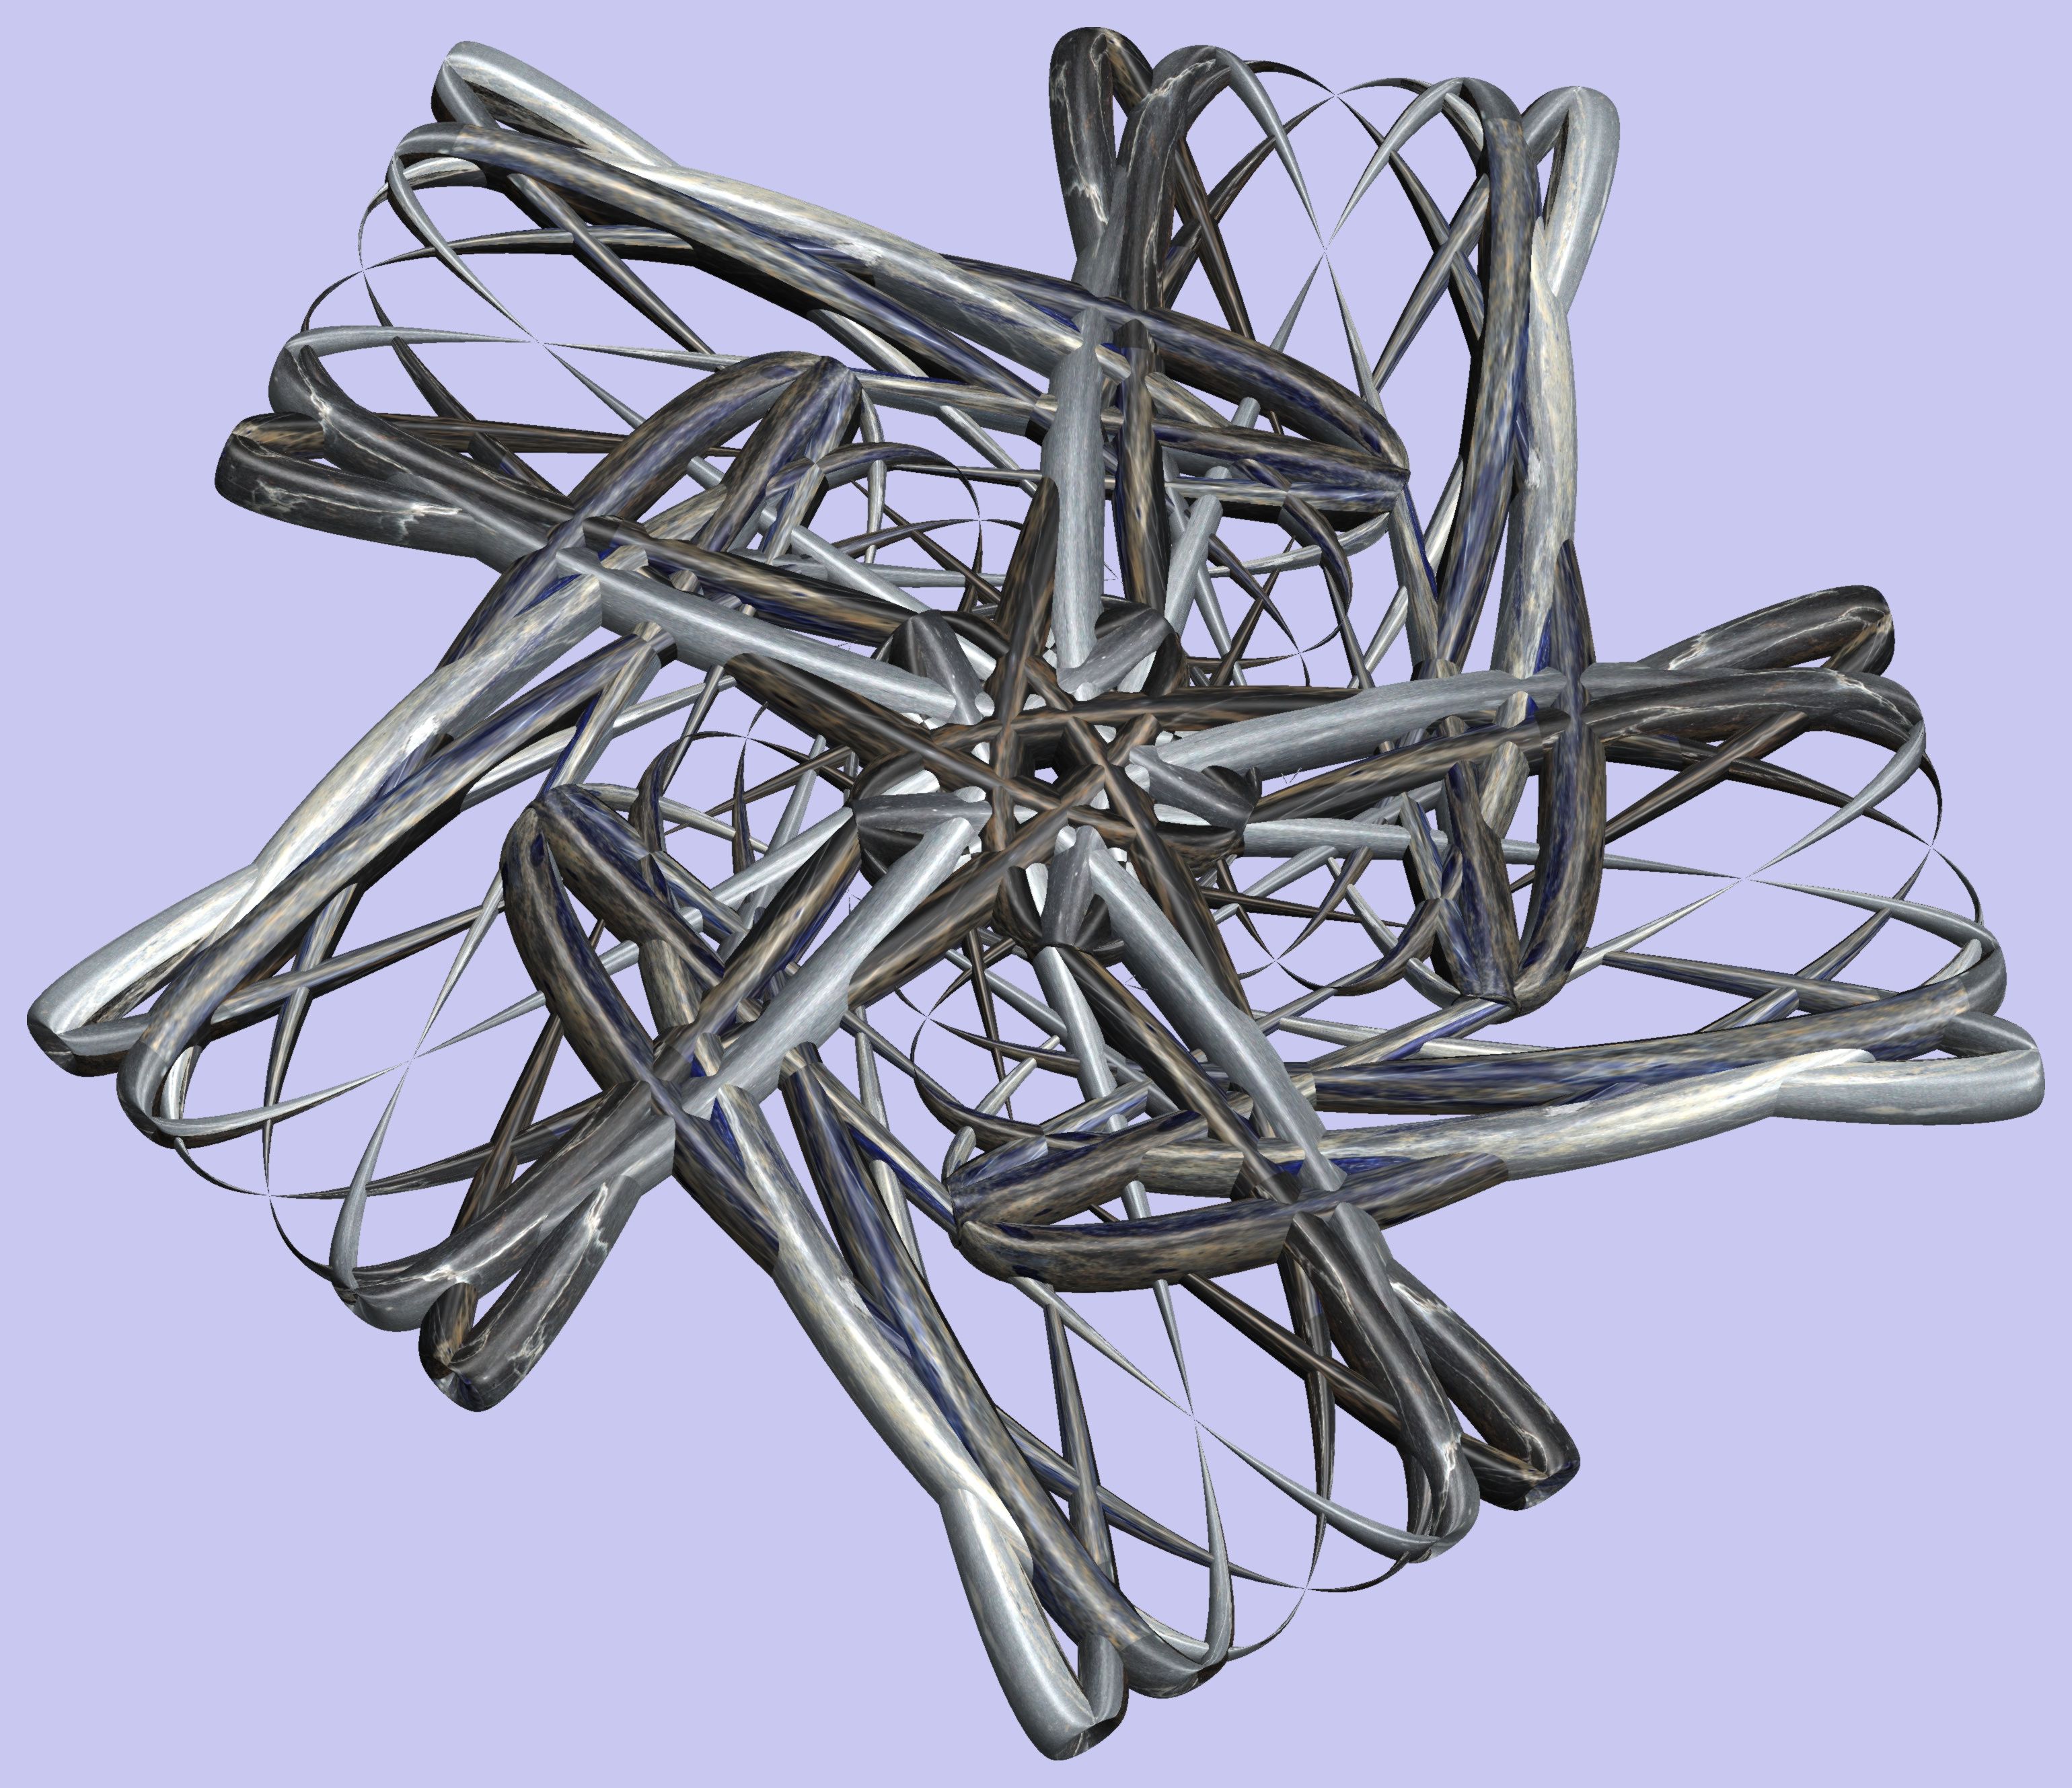
branch, structure, texture, pattern, twig, figure, sketch, drawing, illustration, design, symmetry, 3d, graphic, torus, mathematica, cg, parametricplot3d, code, program, algorithm, abstruct, mapping